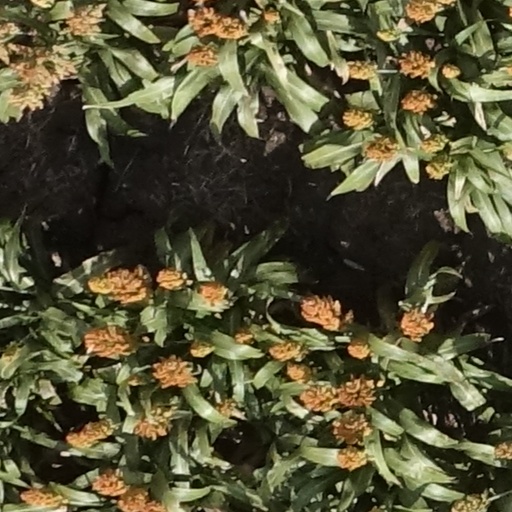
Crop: sorghum